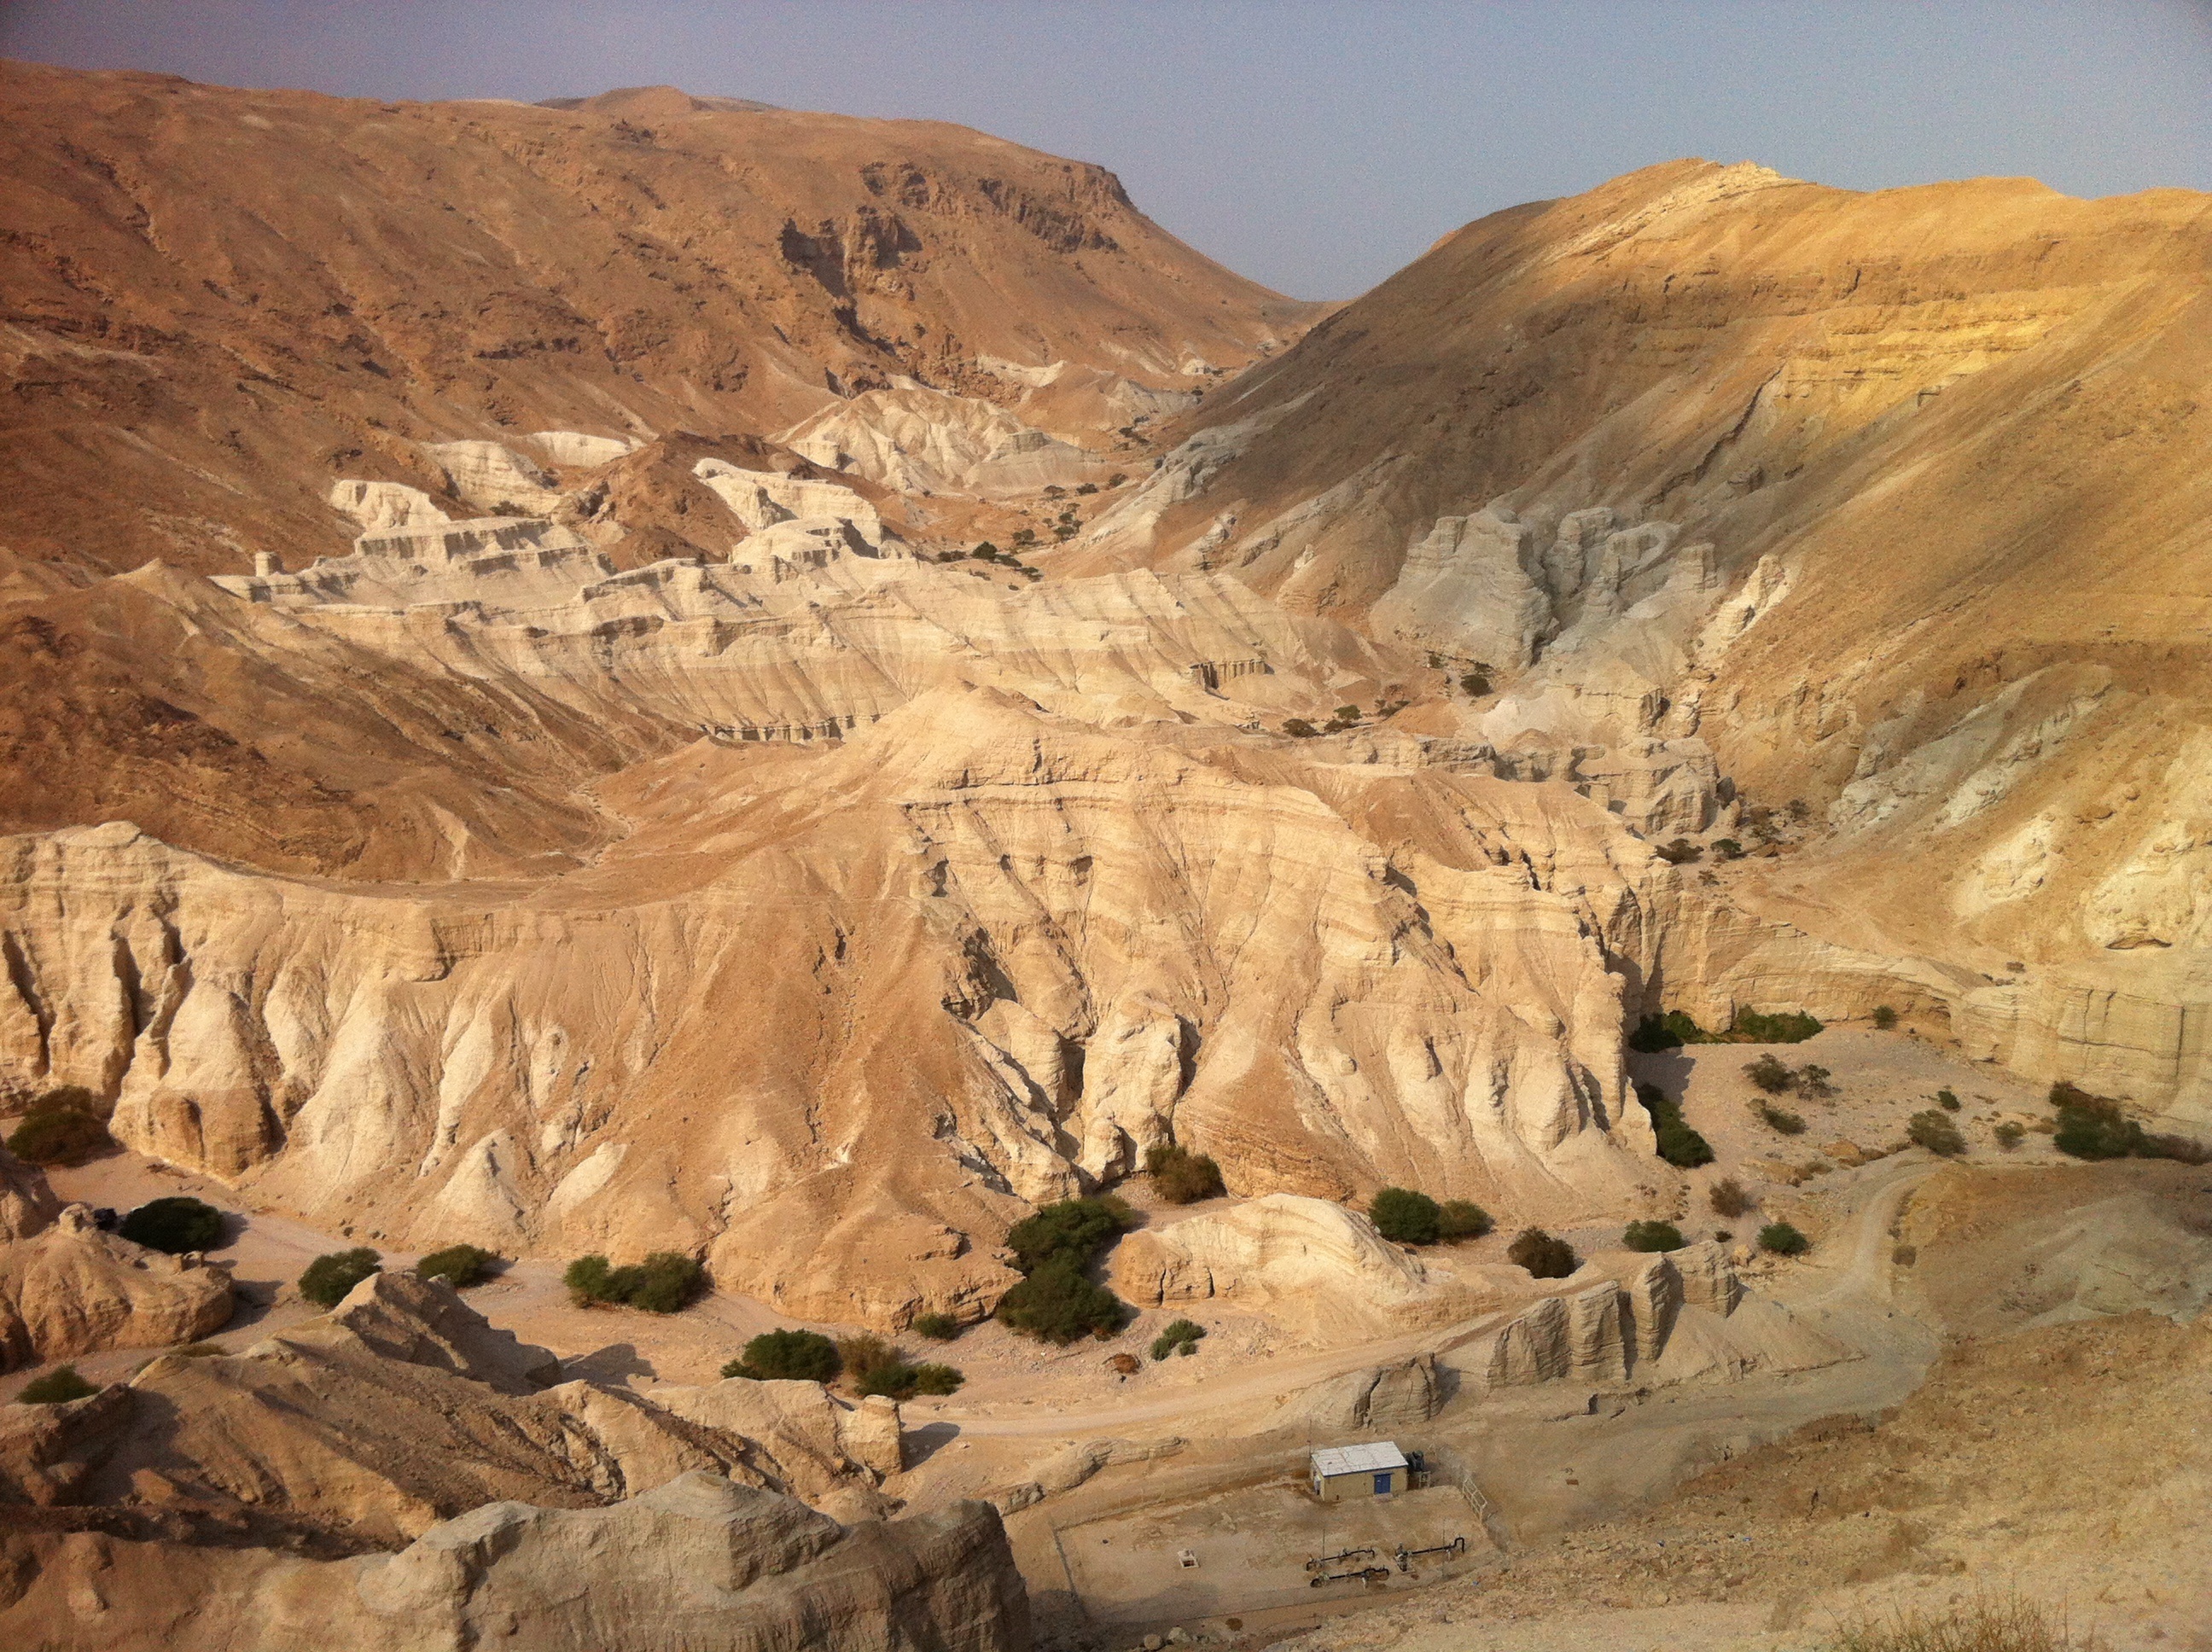
beach, landscape, sea, music, woman, desert, valley, summer, formation, female, love, young, romantic, together, terrain, geology, badlands, plateau, wadi, landform, geographical feature